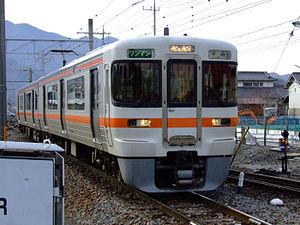
La ligne Minobu est une ligne ferroviaire du réseau JR Central au Japon. Elle relie la gare de Fuji dans la préfecture de Shizuoka à celle de Kōfu dans la préfecture de Yamanashi.